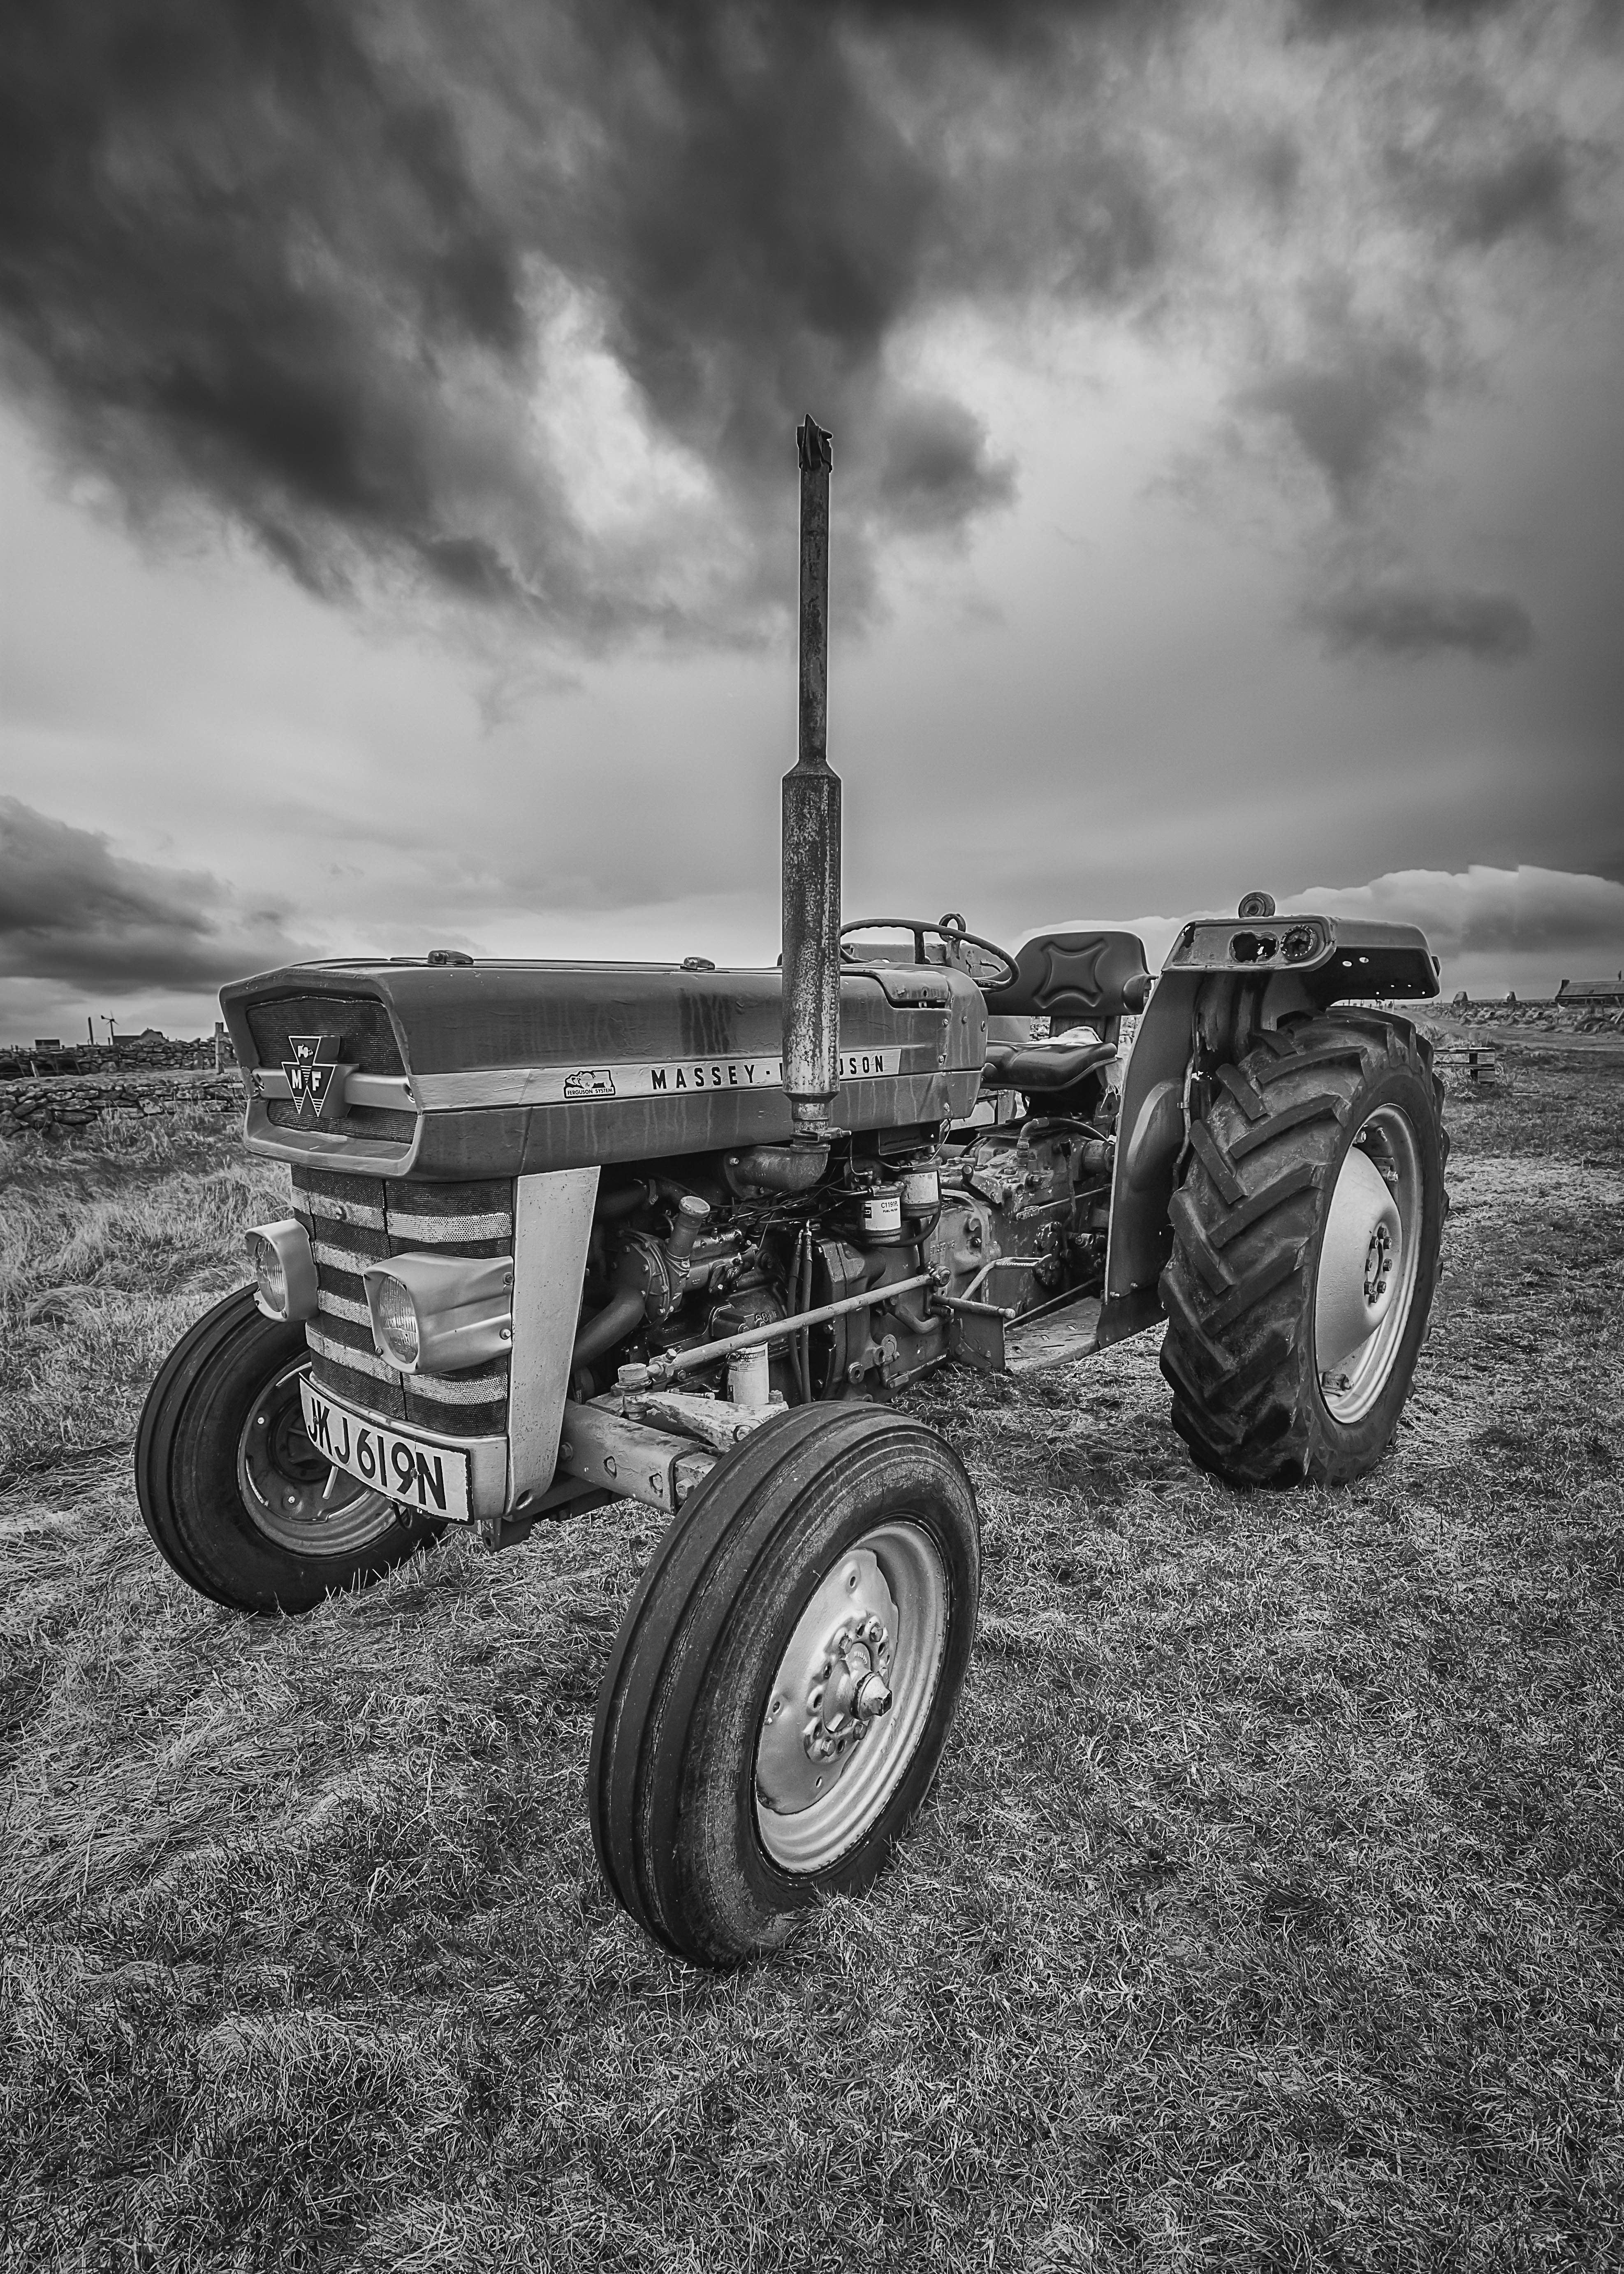
black and white, tractor, wheel, countryside, rural, farming, vehicle, machine, machinery, black, monochrome, tire, blackandwhite, cannon, scotland, lewis, outerhebrides, vehicles, agricultural machinery, monochrome photography, automotive tire